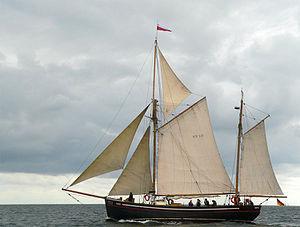
Le HANSINE est un ketch aurique à coque en bois de 1898. C'est un ancien haikutter, navire de pêche danois typique le plus grand et les plus vieux encore en état de navigation. Il dispose de 6 voiles : 1 grand-voile, 1 brigantine, 1 grand hunier, et 3 focs.